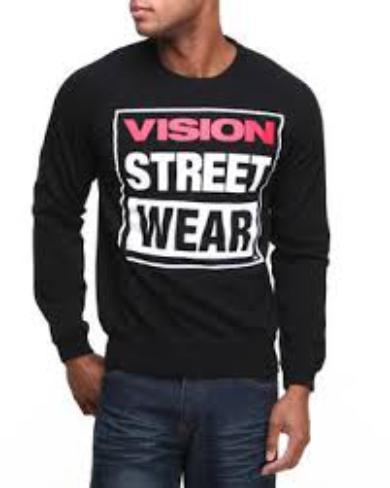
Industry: Clothes